Sarah Heinz House

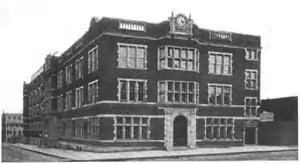
Sarah Heinz House

Sarah Heinz House (originally Covode House) is a settlement house at the corner of Heinz and Ohio streets in Pittsburgh, Pennsylvania, US. It adjoined the H. J. Heinz factories. The house's mission was: to provide wholesome social and recreational opportunities; to utilize leisure time and energy; to study individual requirements and awaken and direct latent ability; to develop Christian character and train for efficient citizenship the young people of the community; to draw together neighborhood residents and friends for mutual helpfulness: to train for service in the community.